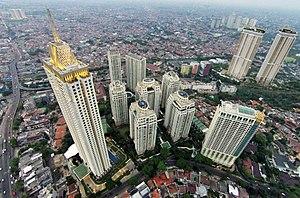
The Pakubuwono Signature est un gratte-ciel résidentiel de 252 mètres construit en 2014 à Jakarta en Indonésie. Il est nommé d'après la dynastie javanaise des rois de Mataram et de Surakarta.